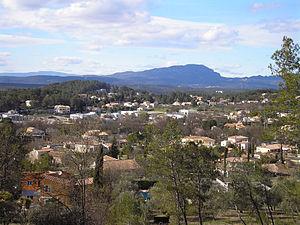
Prades-le-Lez et Pradas de Les en occitan est une commune française située dans le département de l'Hérault en région Occitanie, en périphérie de Montpellier.